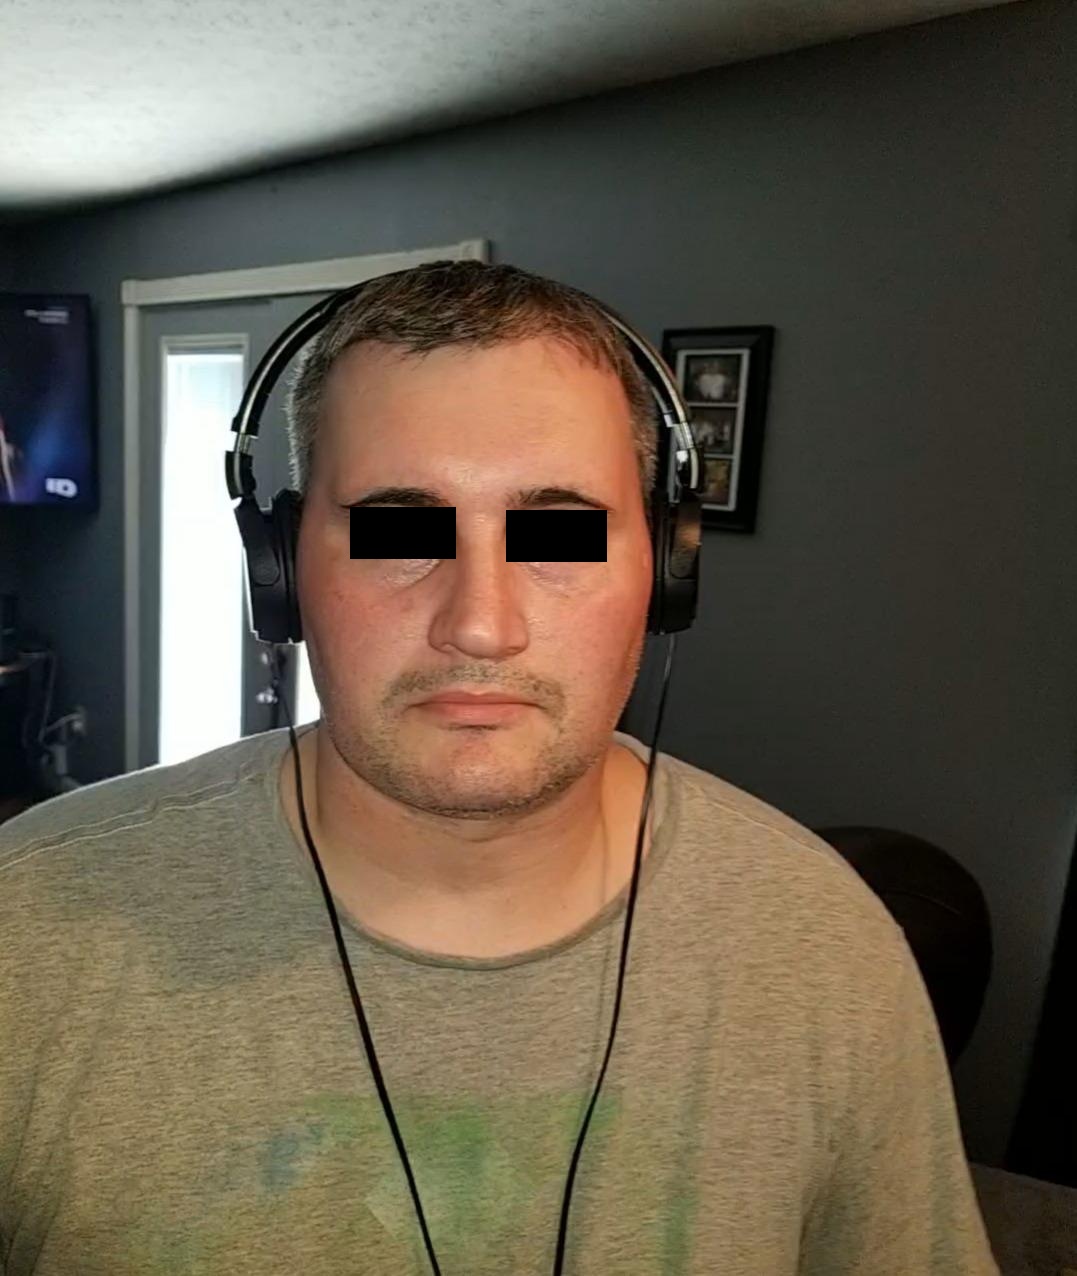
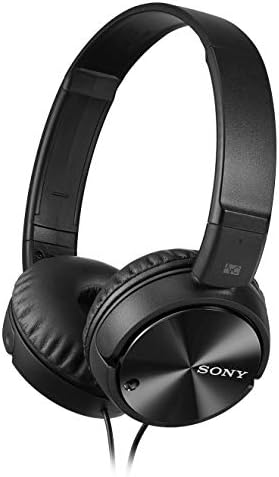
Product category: headphones
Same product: yes